PS Pevensey

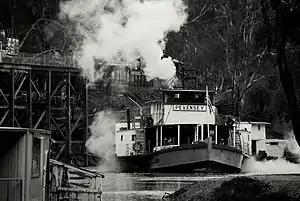
"Pevensey" with steam up at Echuca

"Pevensey" starred in the role of the fictional PS "Philadelphia" in the Australian television mini-series "All the Rivers Run", made in Echuca in 1982–1983, alongside fellow Echuca steamer "Emmylou".